Francis Lyon Cohen

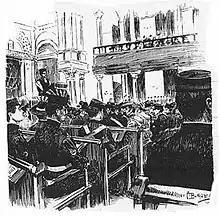
Cohen leading a military Hanukkah service in 1901

Jews were only recognised in the British Army as a distinct religious group from 1889. The Visitation Committee of the United Synagogue were responsible for the religious welfare and spiritual needs of Jews in public bodies and it decided to include serving members of the British Forces in its remit and applied to the War Office for the appointment of a Jewish military chaplain. This request was granted in 1892 when Cohen, then the minister of the Borough Synagogue, became the first Jewish chaplain to the British Army; following this Lord Rothschild gave him a letter of introduction to General Sir Evelyn Wood, who was in charge of the Camp at Aldershot and who appointed Cohen as chaplain to Jewish troops at Aldershot.